Sean Clifford

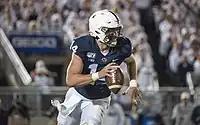
Clifford in 2019

Clifford was named the starting quarterback in 2019. He was selected All-Big Ten honorable mention by the coaches and media, and named an Academic All-Big Ten honoree.